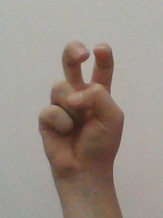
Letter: toot